Gartel

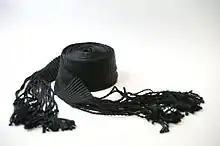
Silk gartel

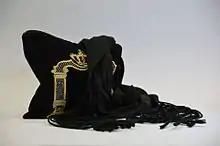
Silk-like gartel

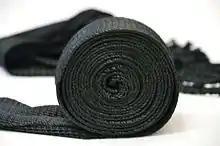
Silk woven gartel

The gartel is a belt used by Jewish males, predominantly (but not exclusively) Hasidim, during prayer. "Gartel" is Yiddish for "belt". The word comes from the same source as German "Gürtel", which is also cognate with the English "girdle", and "girt".